Kanuma Station

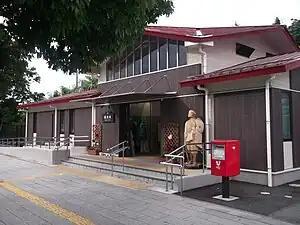
Kanuma Station in July 2014

Kanuma Station is served by the Nikkō Line, and is located 14.3 kilometers from the starting point of the line at .